Karim Aït-Fana

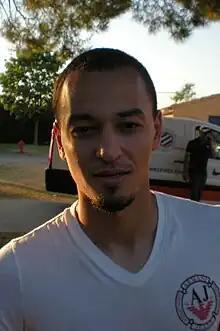
Aït-Fana in 2012

Karim Aït-Fana (born 25 February 1989) is a former professional footballer who played as a winger. Having represented his birth country of France at various youth levels, he made three appearances for the Morocco national team.